Ananda Thuriya of Kanba Myint

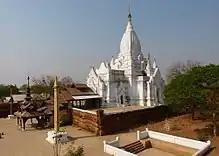
Lemyethna Temple in Bagan, donated by Ananda Thuriya and his wife in 1223

According to the Toungoo region's chronicle "Toungoo Yazawin", in 1191, Ananda Thuriya was given in fief a frontier region called Kanba Myint (ကမ်းပါးမြင့်), a small settlement on the Swa, a tributary to the Paunglaung river. The king made the appointment while travelling through the region on his return trip from Pegu (Bago) in the south. He observed that the hitherto frontier region, about 250 km from the Mon-speaking Pegu, was now populated with Mon and Burmese speakers, and decided to closely administer the region. According to historian Sein Lwin Lay, the king likely considered his son-in-law Ananda Thuriya, a proven military commander and probably an ethnic Mon (based on his name), a perfect fit for the region.